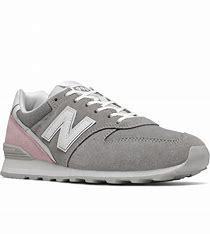
Brand: New
Model: Balance New Balance 996 Marathon